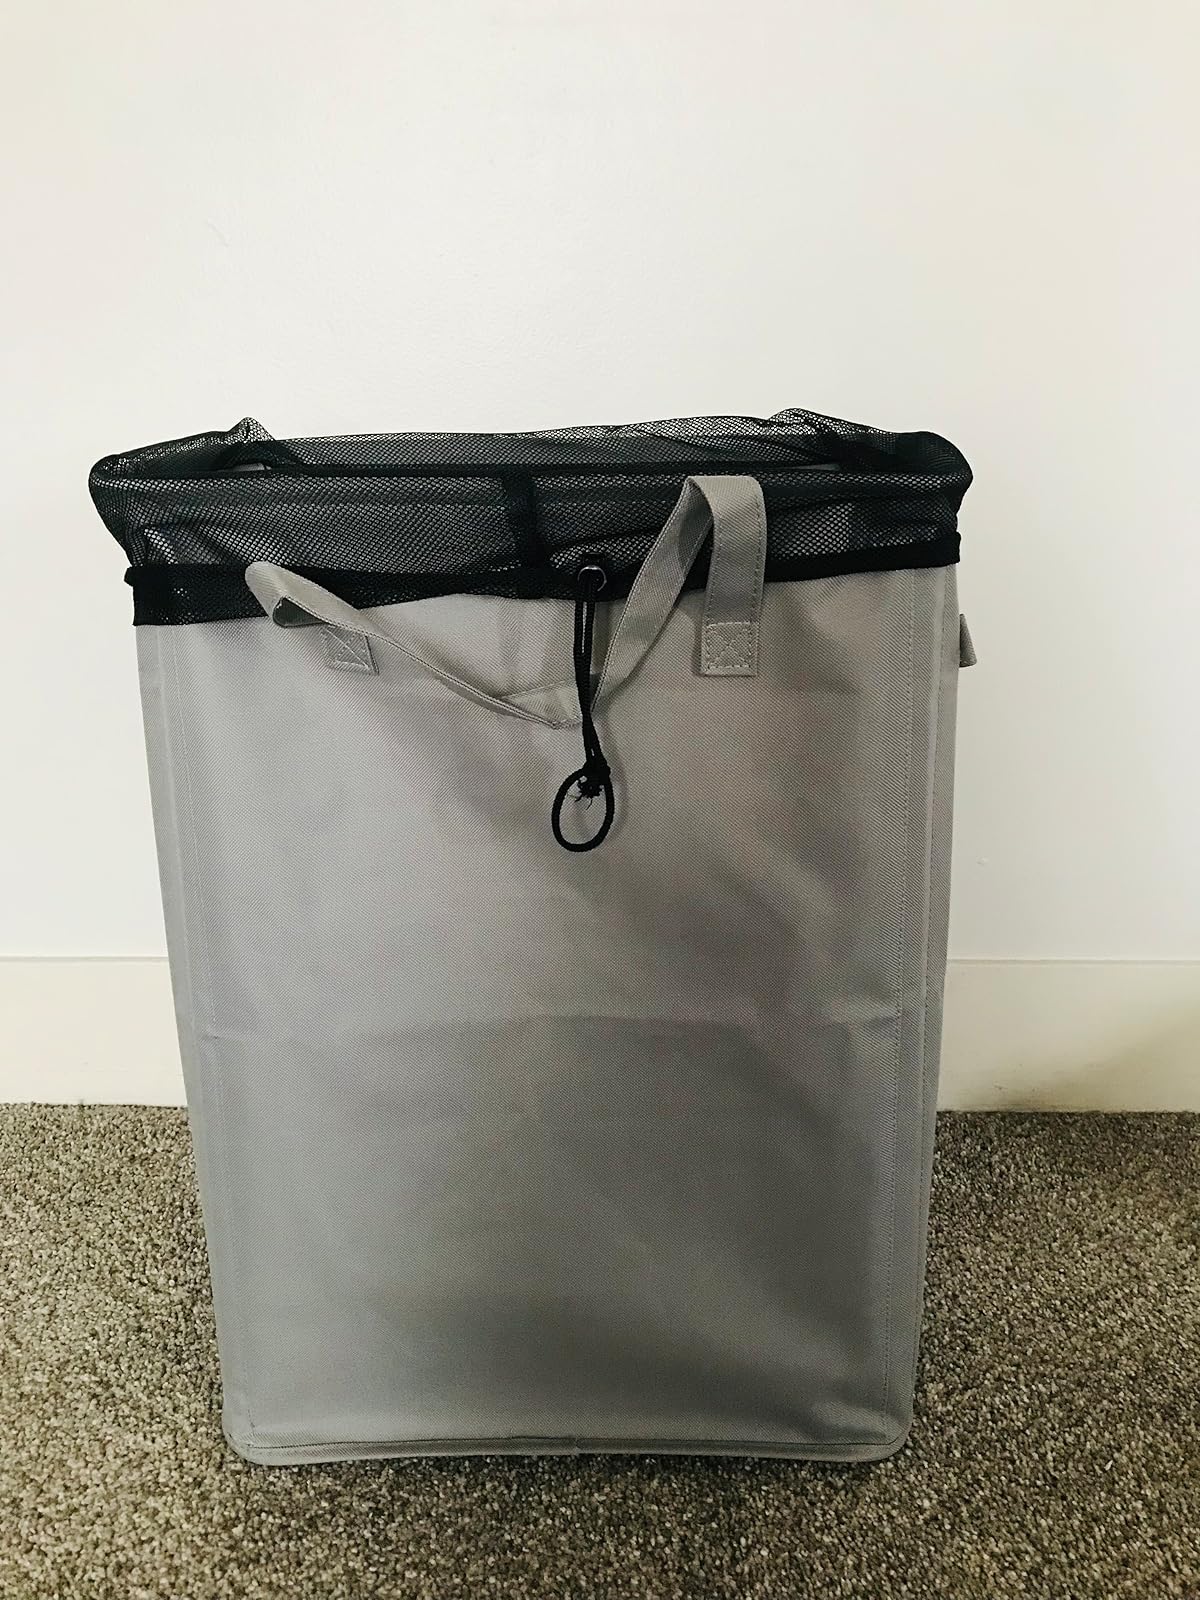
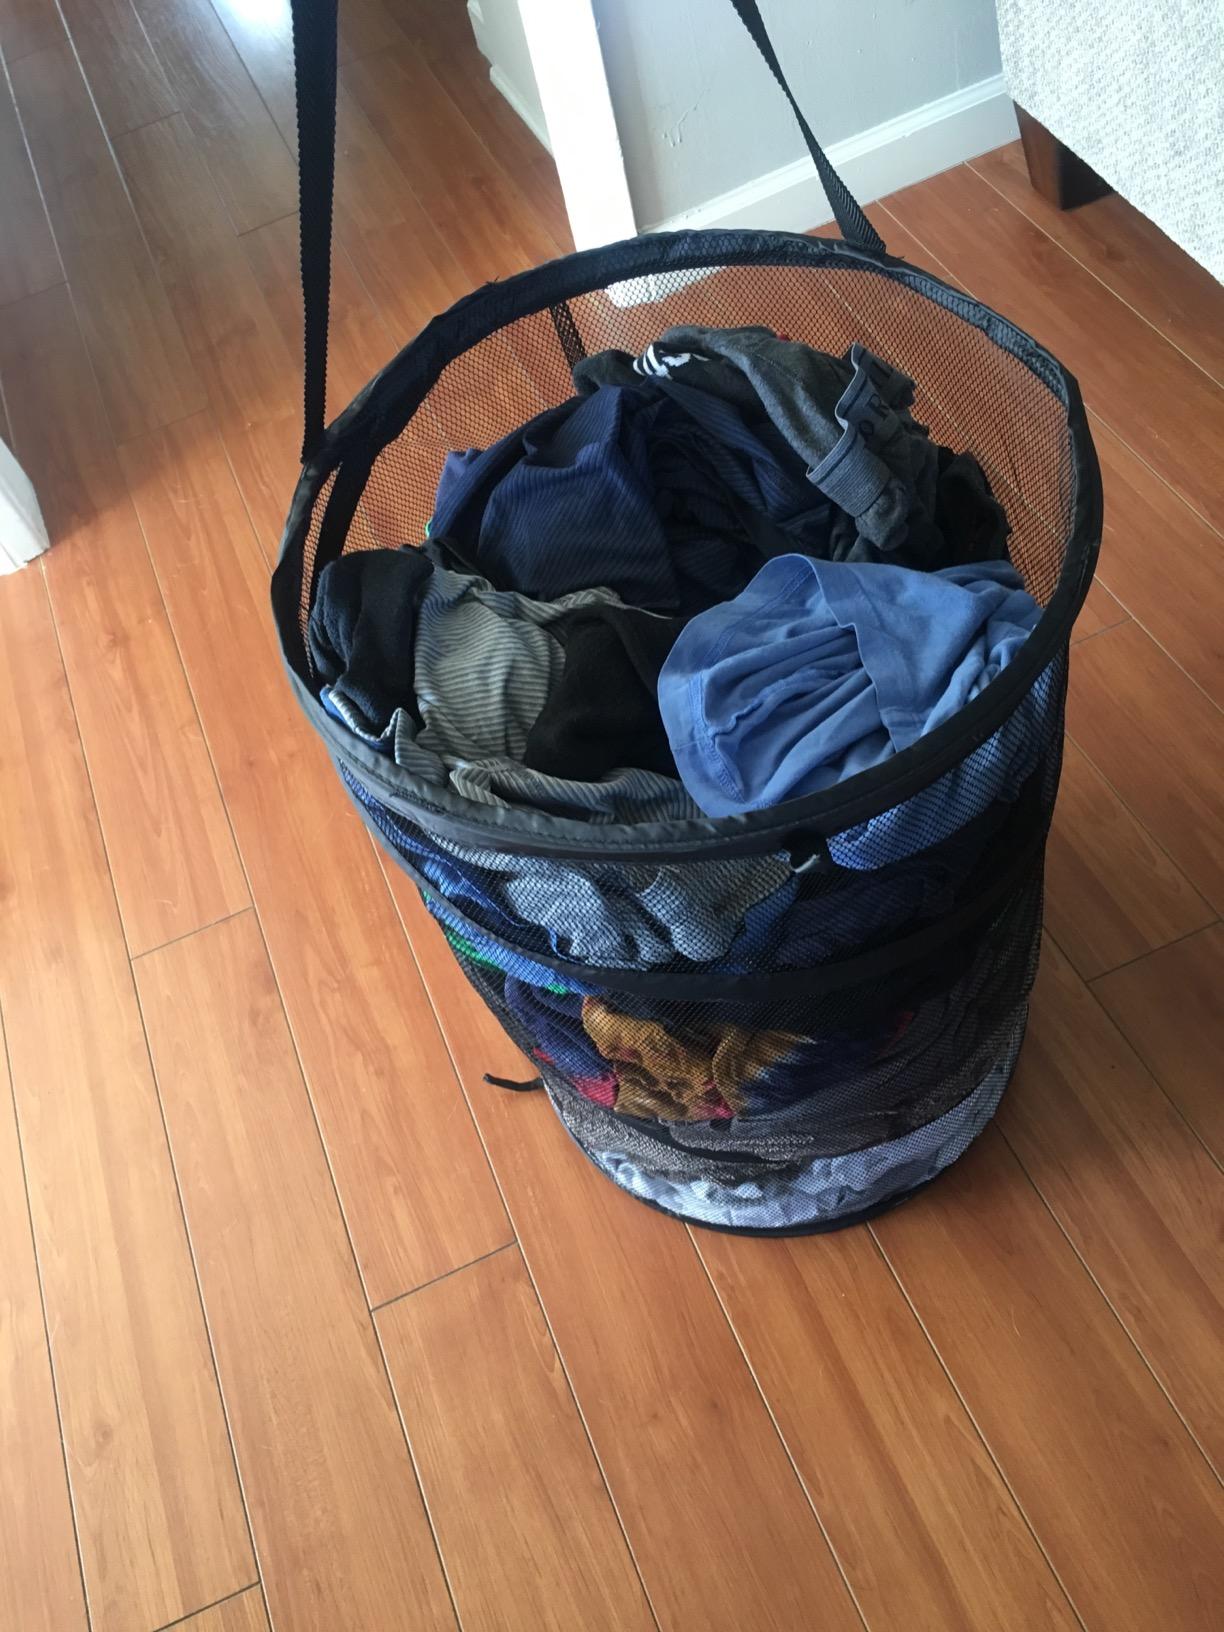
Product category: items_hamper
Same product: no